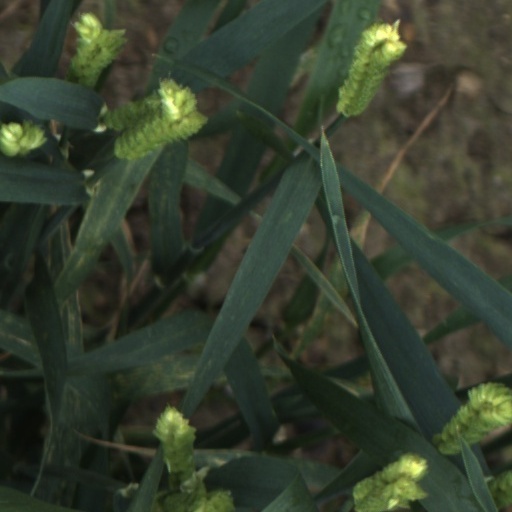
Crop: wheat